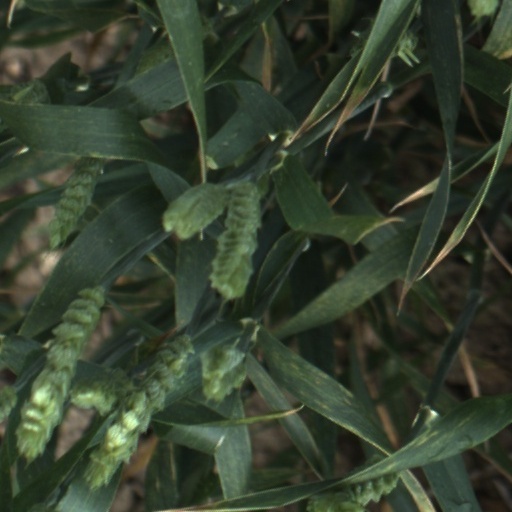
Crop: wheat